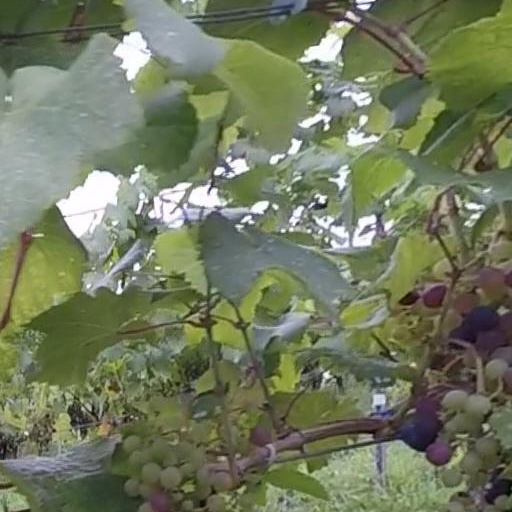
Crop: grape